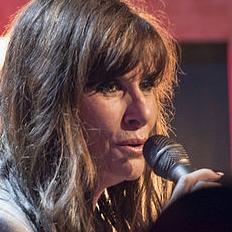
Age: 59